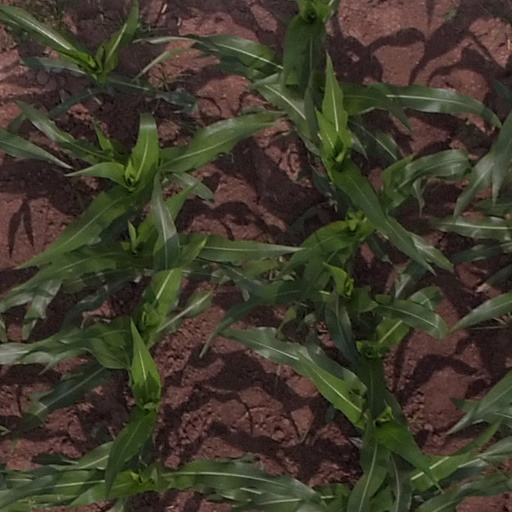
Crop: maize; corn